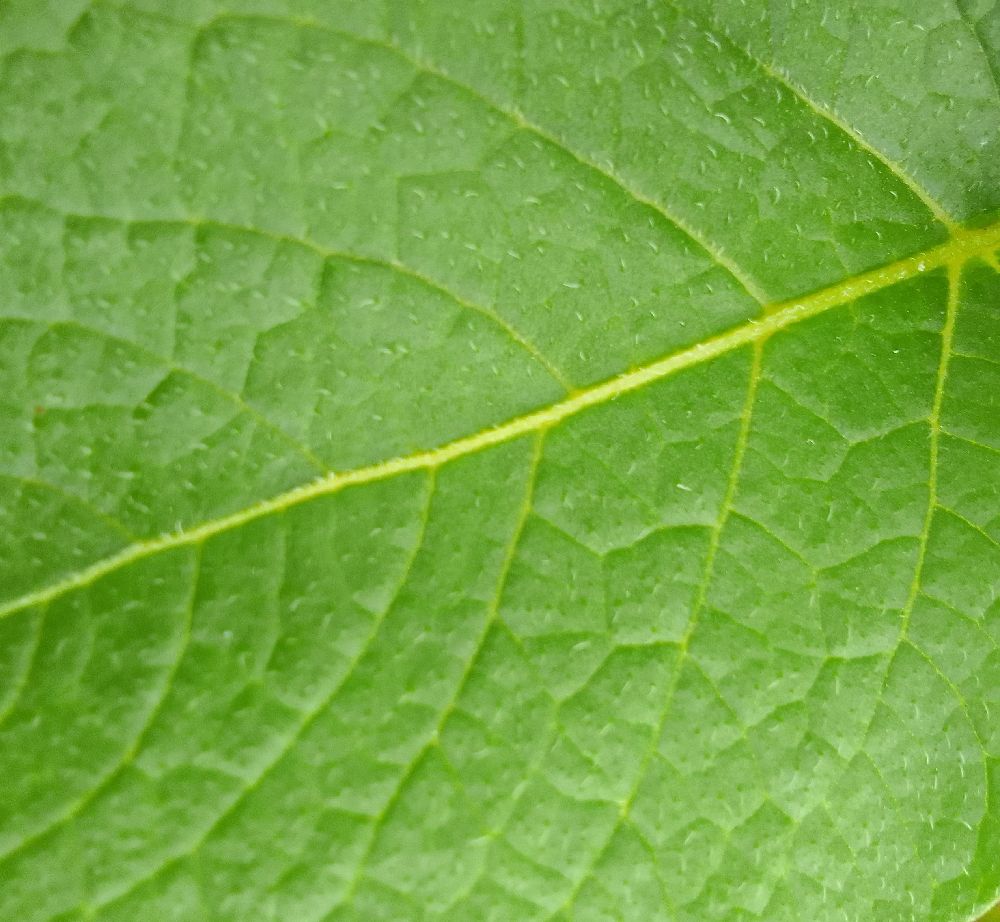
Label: Healthy